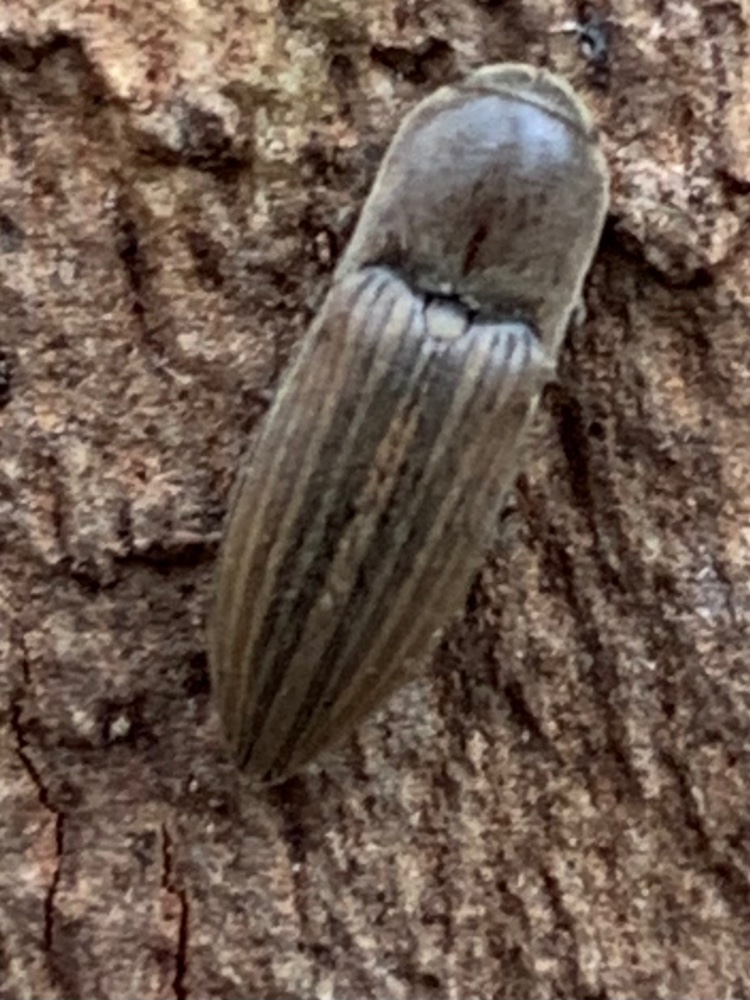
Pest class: clickbeetles_wireworms